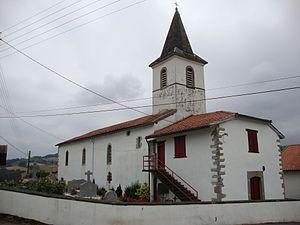
Bages
Lantabat est une commune française, située dans le département des Pyrénées-Atlantiques en région Nouvelle-Aquitaine.